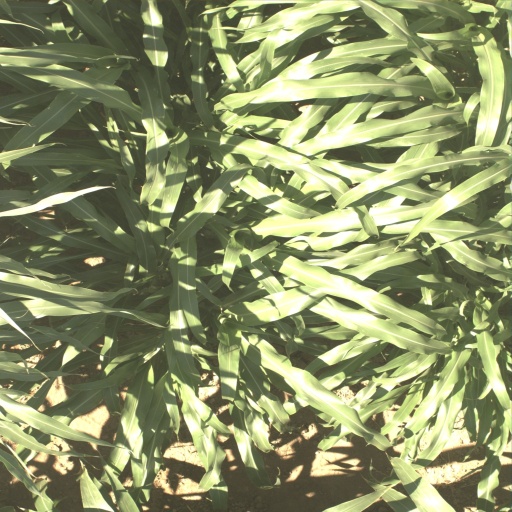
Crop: sorghum